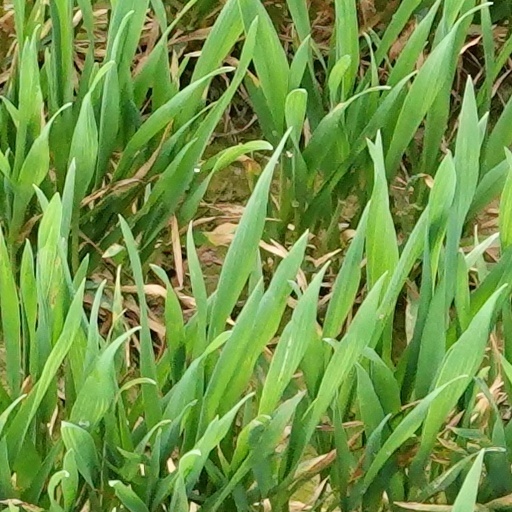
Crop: wheat